Patton 360°

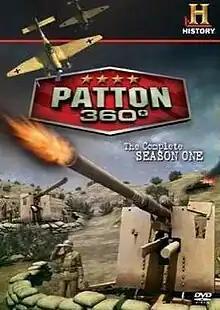
DVD cover

Patton 360°, also written as Patton 360, is a weekly television series that originally ran from April 10 to June 26, 2009, on the History Channel. It was produced by Flight 33 Productions in Los Angeles (the same company that produced "Battle 360°"), and features a mixture of CGI, archival footage, recreations, and interviews with World War II veterans and historians. The series follows General George S. Patton and the units he commanded, from the Operation Torch landings in Morocco in 1942, through the campaigns in North Africa and Sicily, and in the battles across Northwest Europe.